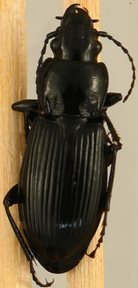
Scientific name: Pterostichus melanarius
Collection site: UNDERC Site (UNDE), plot UNDE_006